Condom

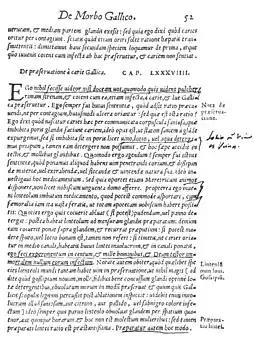
A page from "De Morbo Gallico" ('On the French Disease'), Gabriele Falloppio's treatise on syphilis. Published in 1564, it describes what is possibly the first use of condoms.

Textured condoms include studded and ribbed condoms which can provide extra sensations to both partners. The studs or ribs can be located on the inside, outside, or both; alternatively, they are located in specific sections to provide directed stimulation to either the G-spot or frenulum. Many textured condoms which advertise "mutual pleasure" also are bulb-shaped at the top, to provide extra stimulation to the penis. Some women experience irritation during vaginal intercourse with studded condoms.